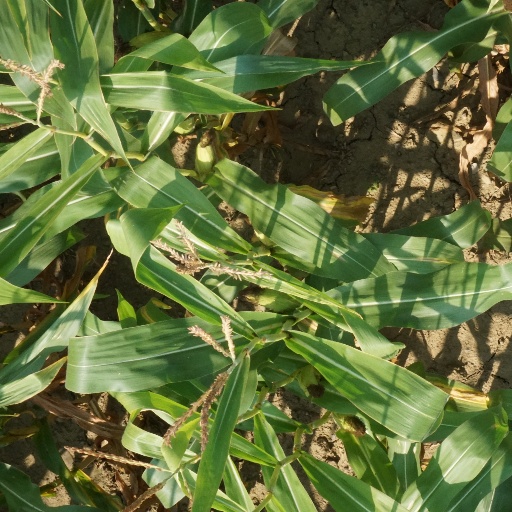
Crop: maize; corn